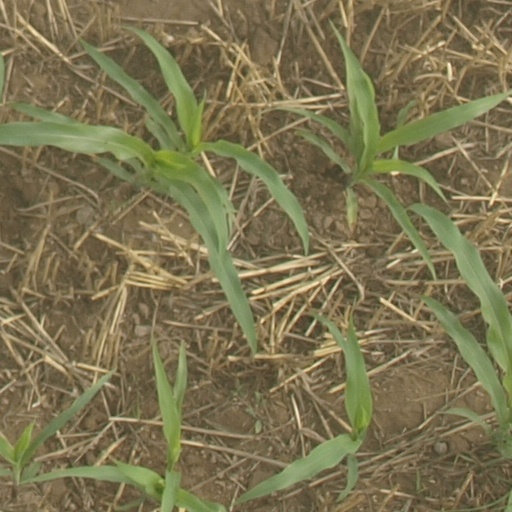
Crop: maize; corn